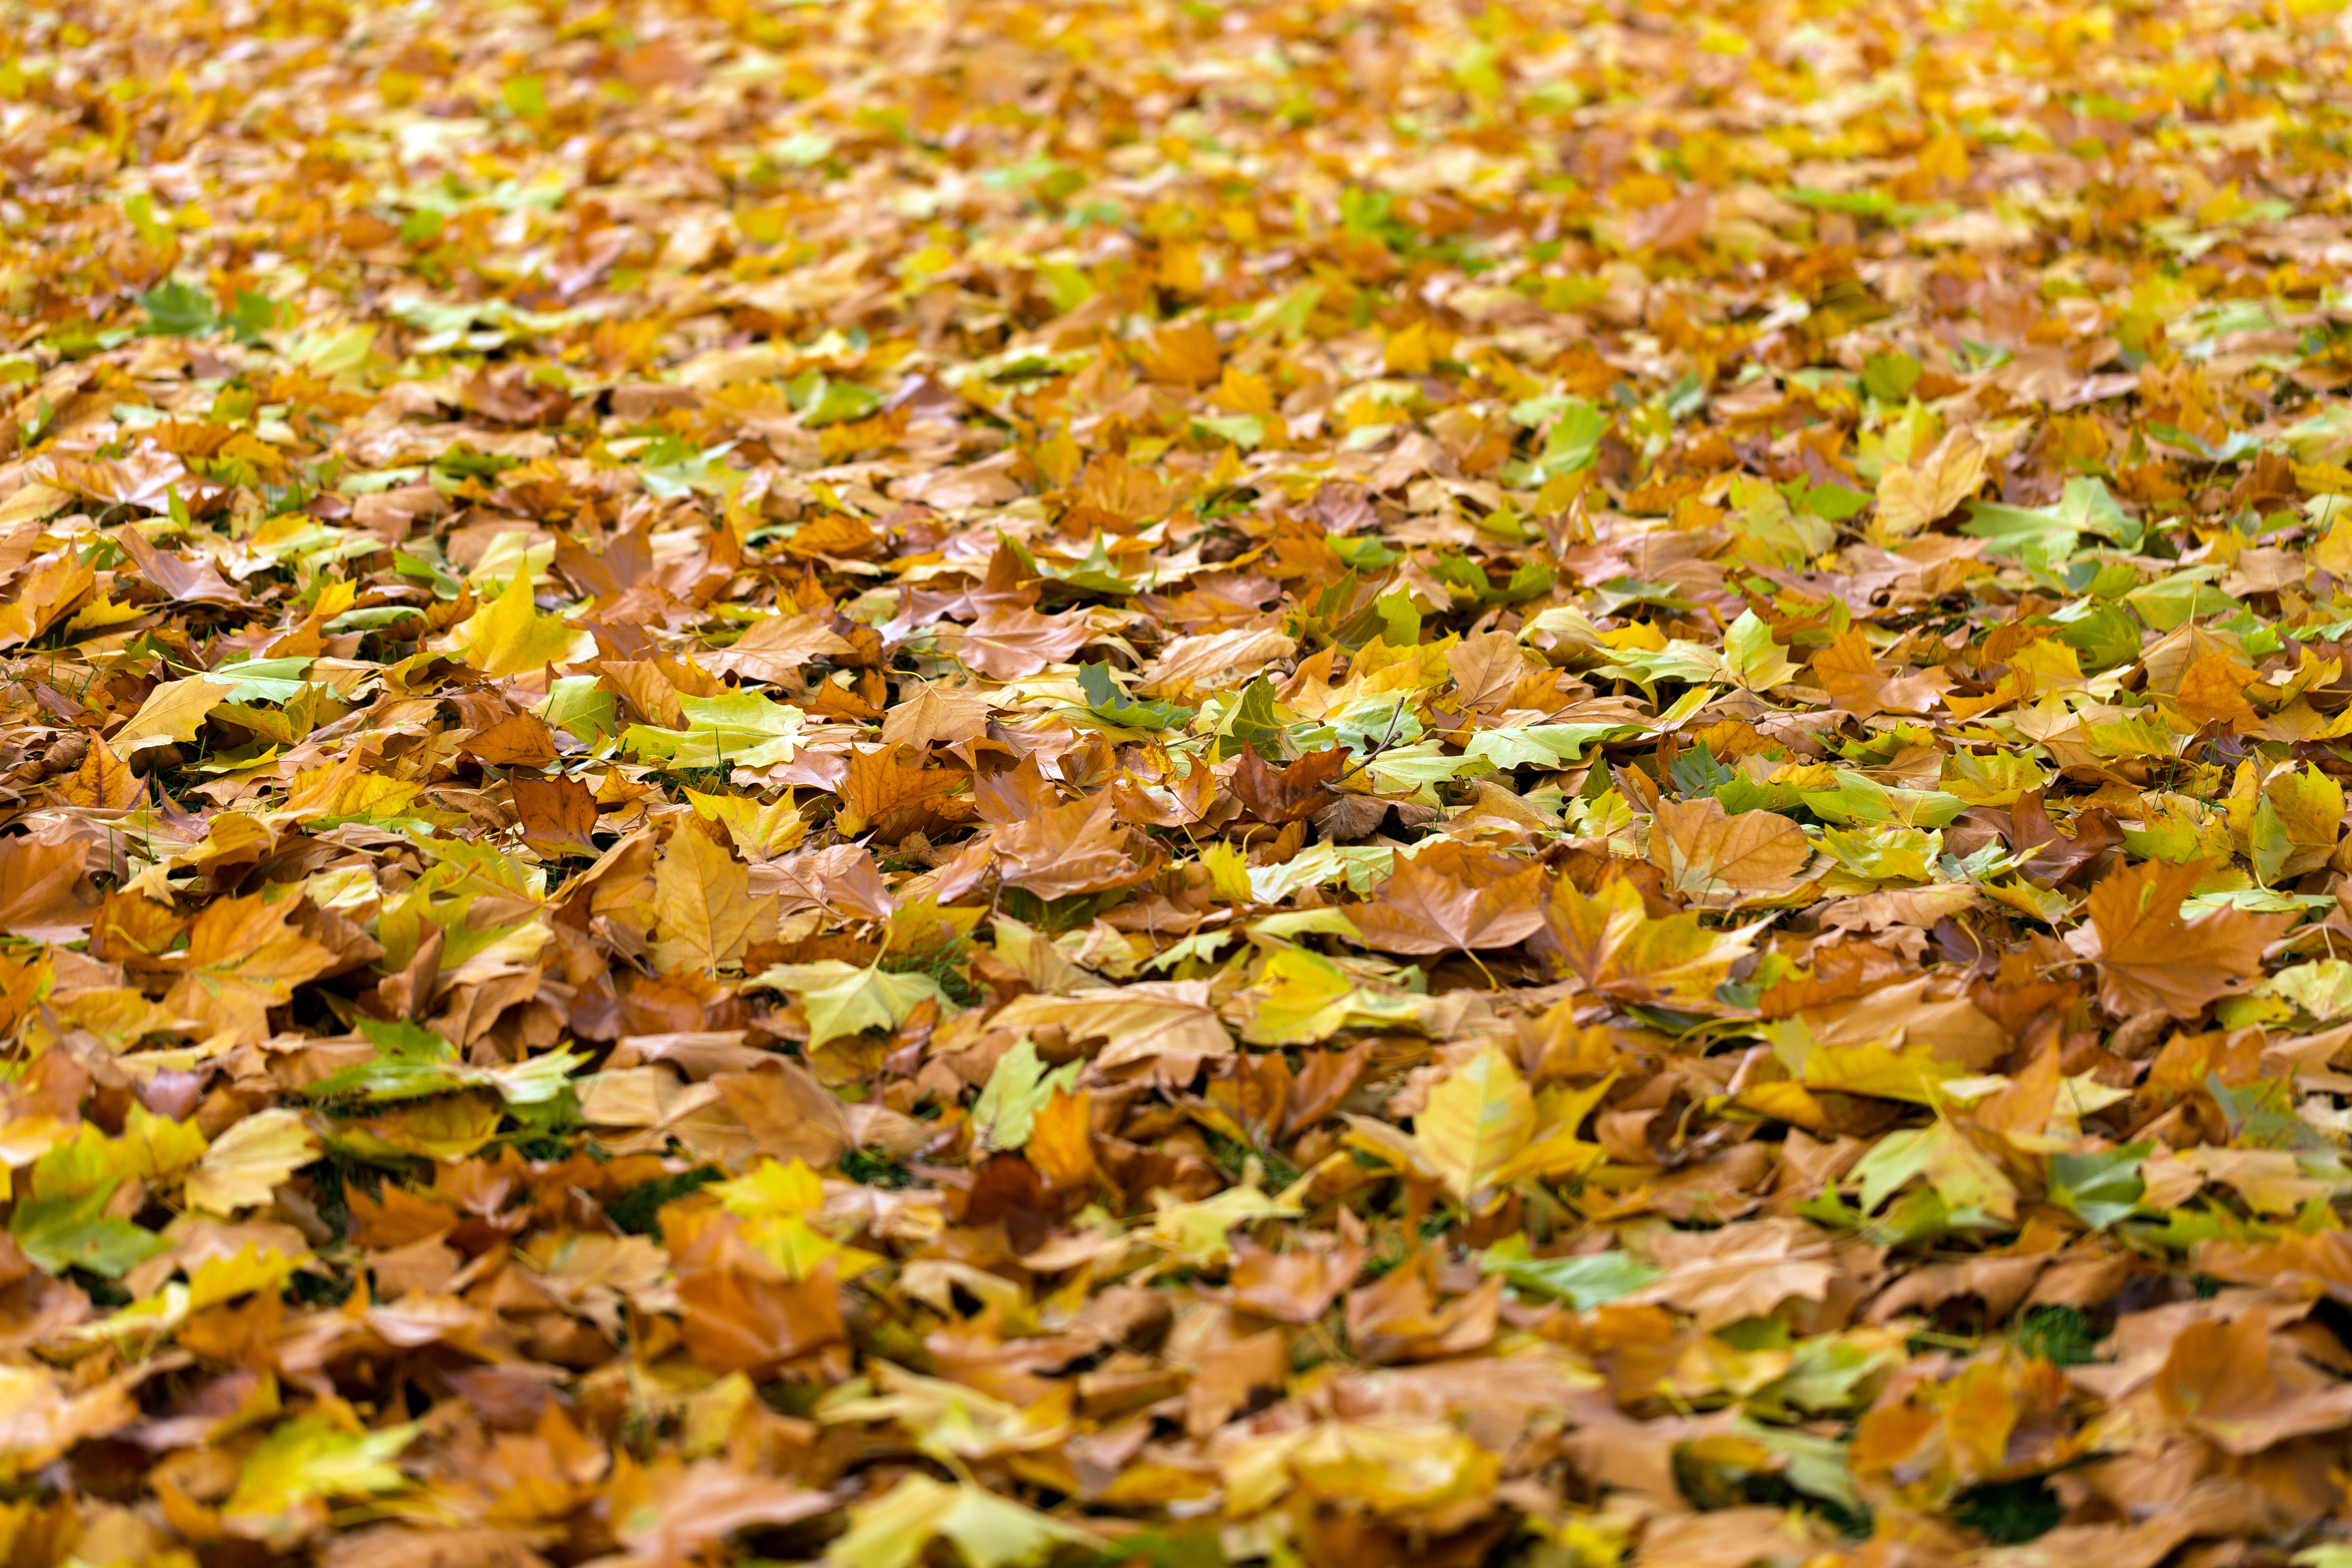
tree, nature, forest, grass, branch, plant, sunlight, texture, leaf, fall, flower, foliage, orange, red, color, autumn, brown, soil, colorful, yellow, season, leaves, background, seasonal, deciduous, woodland, autumn leaves, ecosystem, fall leaves, fall leaves background, woody plant